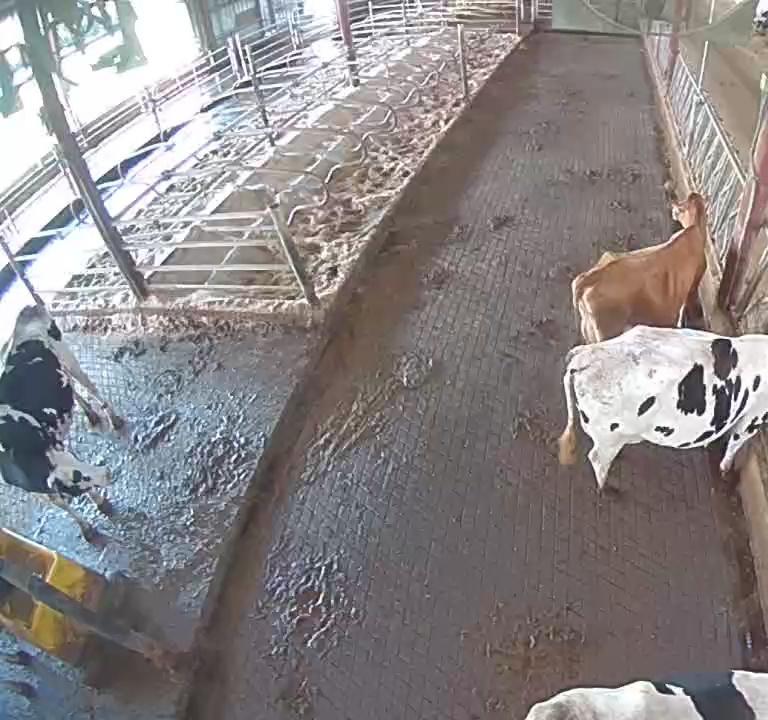
Number of cows: 4